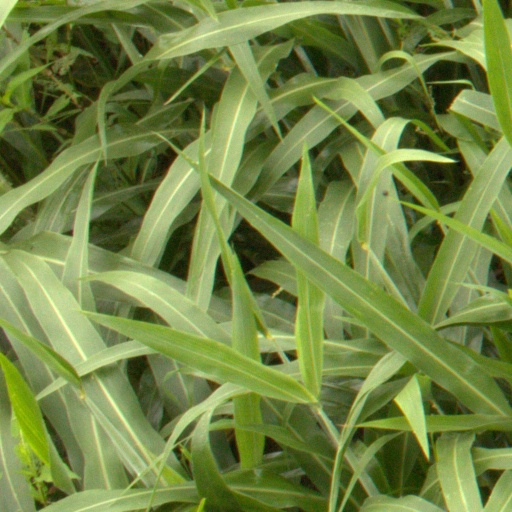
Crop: sorghum